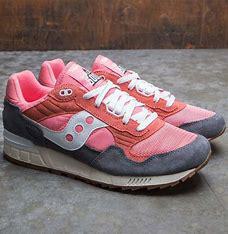
Brand: Saucony
Model: Shadow 5000